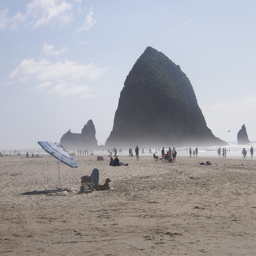
 A group of people that are standing in the sand at the beach.
A few people are on the beach in front of a mountain.
A very tall mountain sitting right next to a beach in the ocean.
An umbrella on a beach full of people by an island.
Many people and a dog under an umbrella on a beach.